Veronica Cale

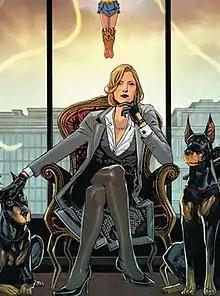
Veronica Cale (flanked by Deimos and Phobos in their canine forms) on the cover of "Wonder Woman" (vol. 4) #22 (2017). Art by Bilquis Evely and Romulo Fajardo Jr.

Veronica Cale is a fictional character appearing in DC Comics publications and related media, commonly as a recurring adversary of the superhero Wonder Woman. A genius pharmaceutical tycoon and ruthless criminal mastermind, she was created by comic book writer Greg Rucka and first appeared in 2003's "Wonder Woman" (volume 2) #196. Cale is depicted as a brilliant scientist, as well as a brilliant capitalist, who uses the vastness of her intelligence and wealth for both philanthropy and personal gain. She has been consistently written as a character motivated by an envious resentment for Wonder Woman, whom she believes undeserving of esteem as a paragon of feminism.